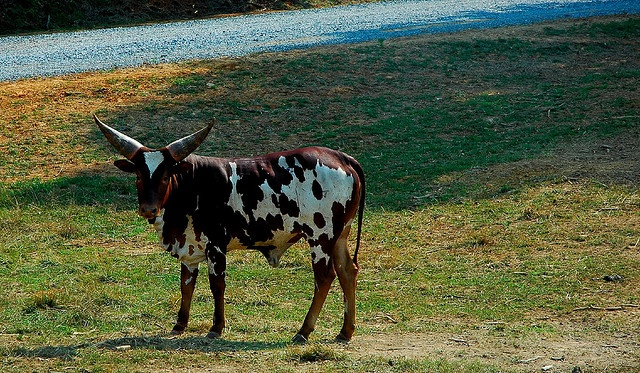
a black and brown cow in grassy area next to road.
There is a brown and white cow standng near the river
a big bull standing out in a field alone
A spotted brown and white cow with horns
A cow is standing in the grass beside a gravel road.